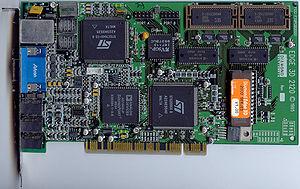
Nvidia NV1, fabriquée par SGS-THOMSON Microelectronics est une carte multimédia PCI sortie en 1995 et vendue par des tiers comme Diamond avec sa Diamond Edge 3D. Elle utilise un cœur graphique 2D/3D basé sur le mappage de texture quadratique, avec de la mémoire VRAM ou FPM DRAM, une carte son à 32 voies en sorties 350 MIPS et des ports manette compatible Sega Saturn. Elle était destinée à remplacer les cartes vidéo 2D, les cartes son compatible Sound Blaster et les ports joystick 15 broches, tous fortement répandus à l'époque sur les IBM PC et compatibles.